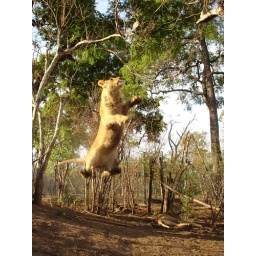
casper jumping to catch bottle in tree